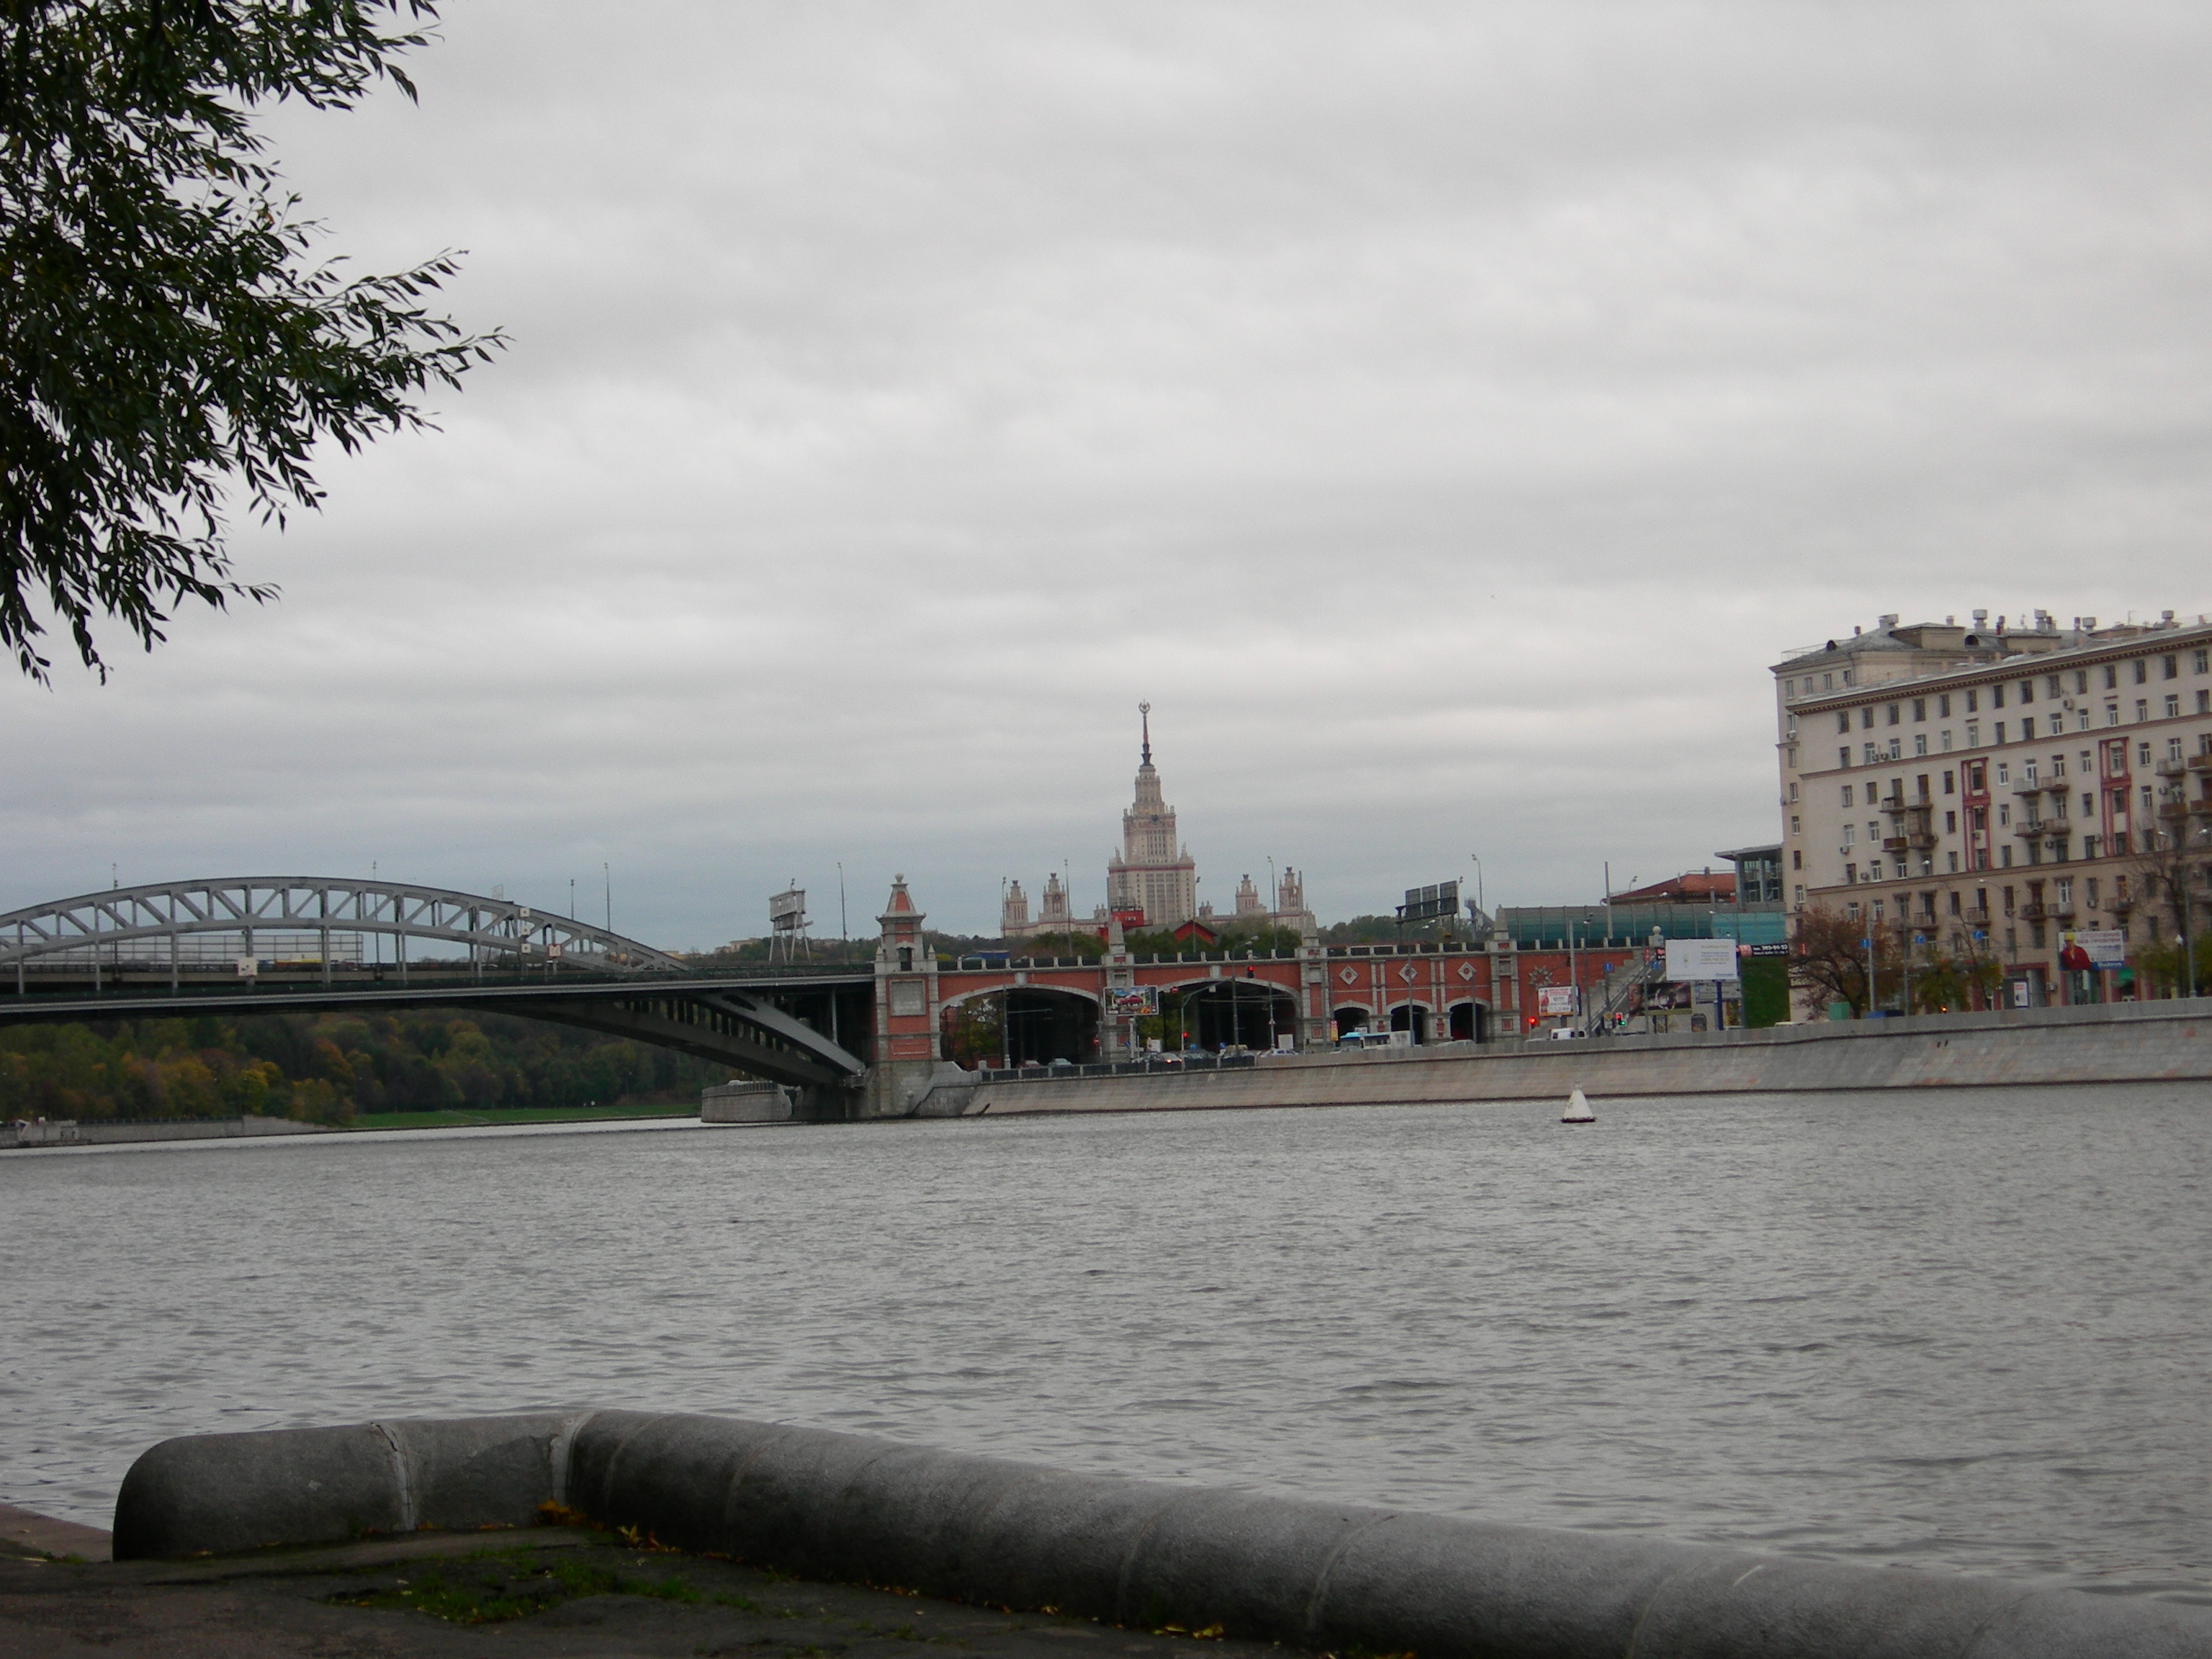
sea, water, bridge, city, river, walkway, cityscape, waterway, moscow, russia, moskau, moscowriver